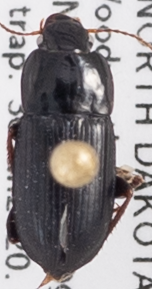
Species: Harpalus opacipennis
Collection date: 2020-06-30
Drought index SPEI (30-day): -2.09
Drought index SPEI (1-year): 1.466
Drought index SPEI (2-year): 1.28